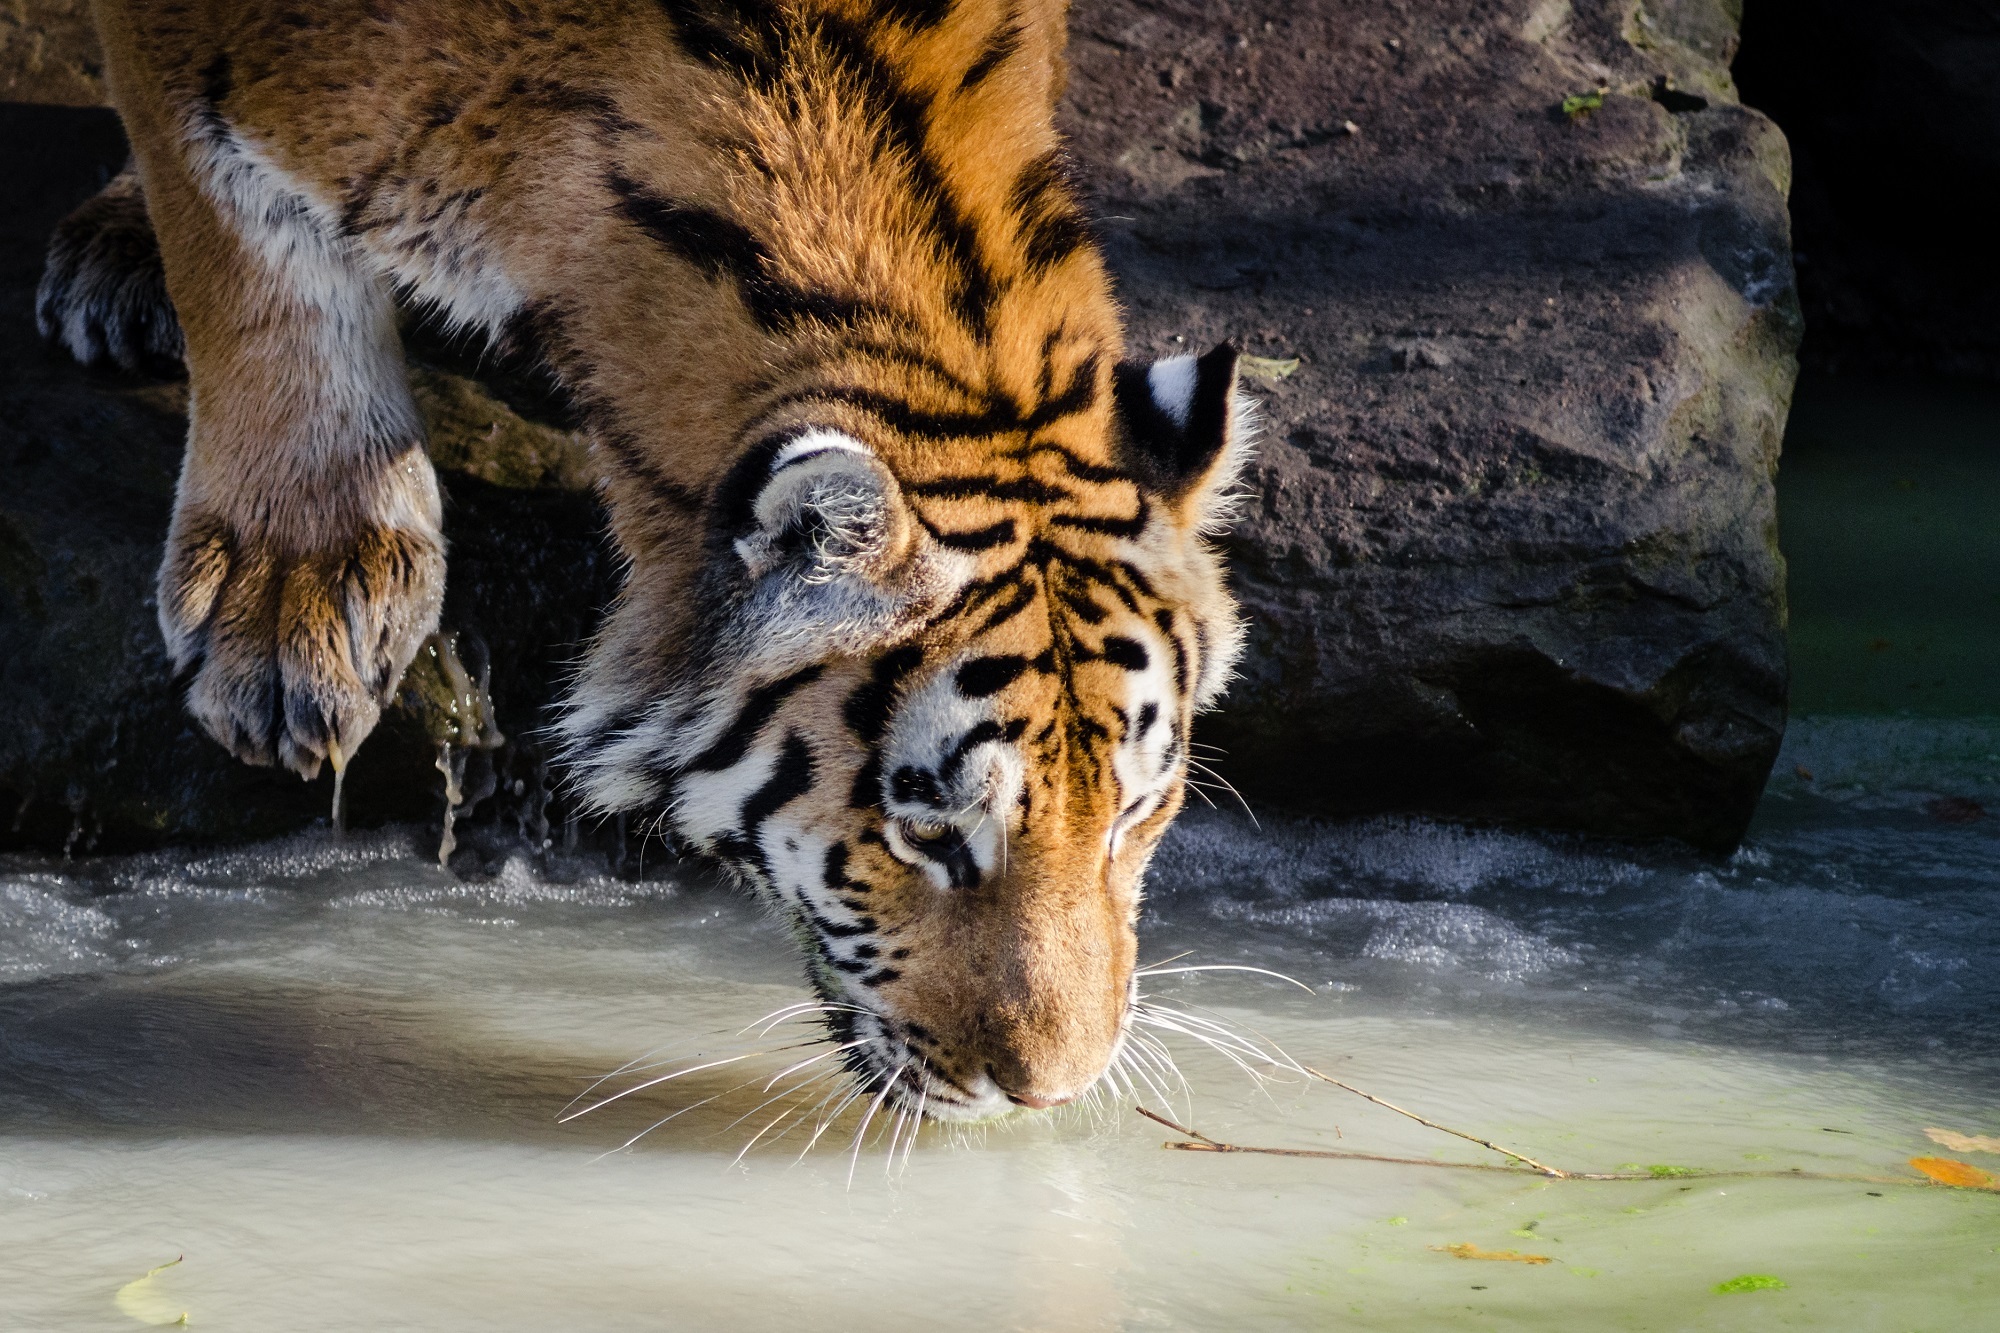
nature, pool, wildlife, zoo, fur, portrait, feline, mammal, predator, fauna, big cat, whiskers, tiger, drinking, head, vertebrate, big cats, cat like mammal